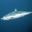
Label: shark